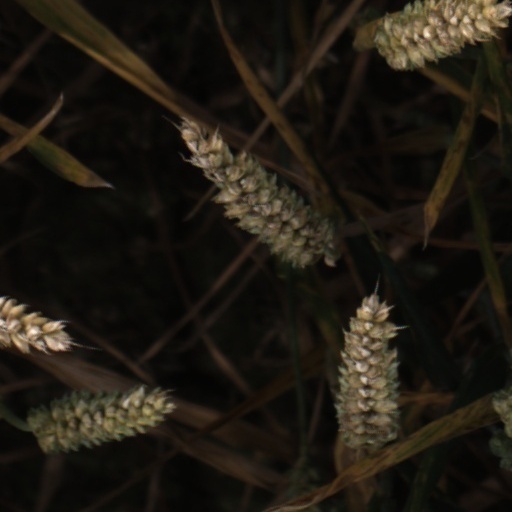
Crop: wheat